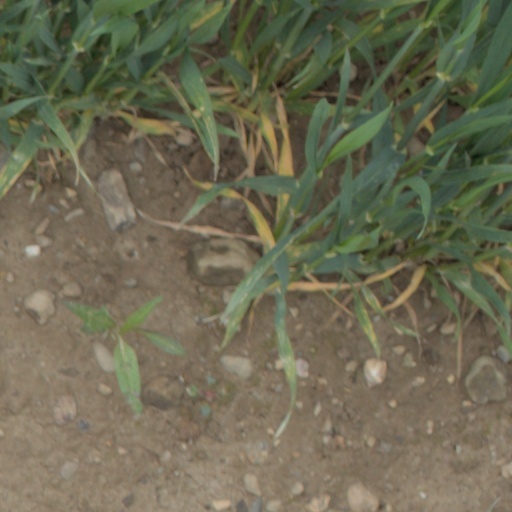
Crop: wheat